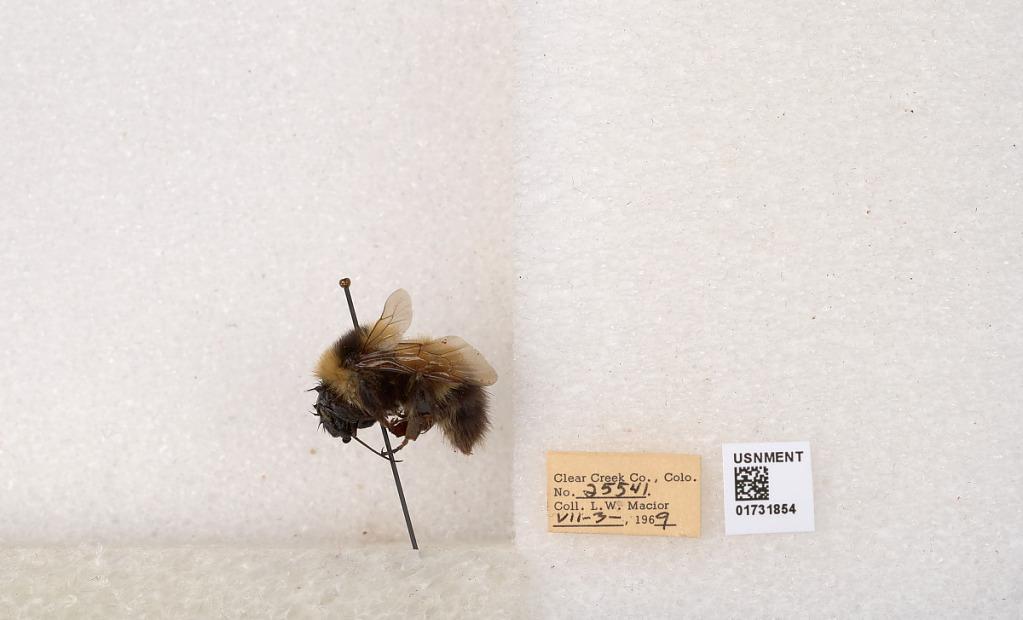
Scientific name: Bombus kirbyellus
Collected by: L. Macior
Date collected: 1969-7-3
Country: United States
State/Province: Colorado
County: Clear Creek
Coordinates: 39.6891, -105.644